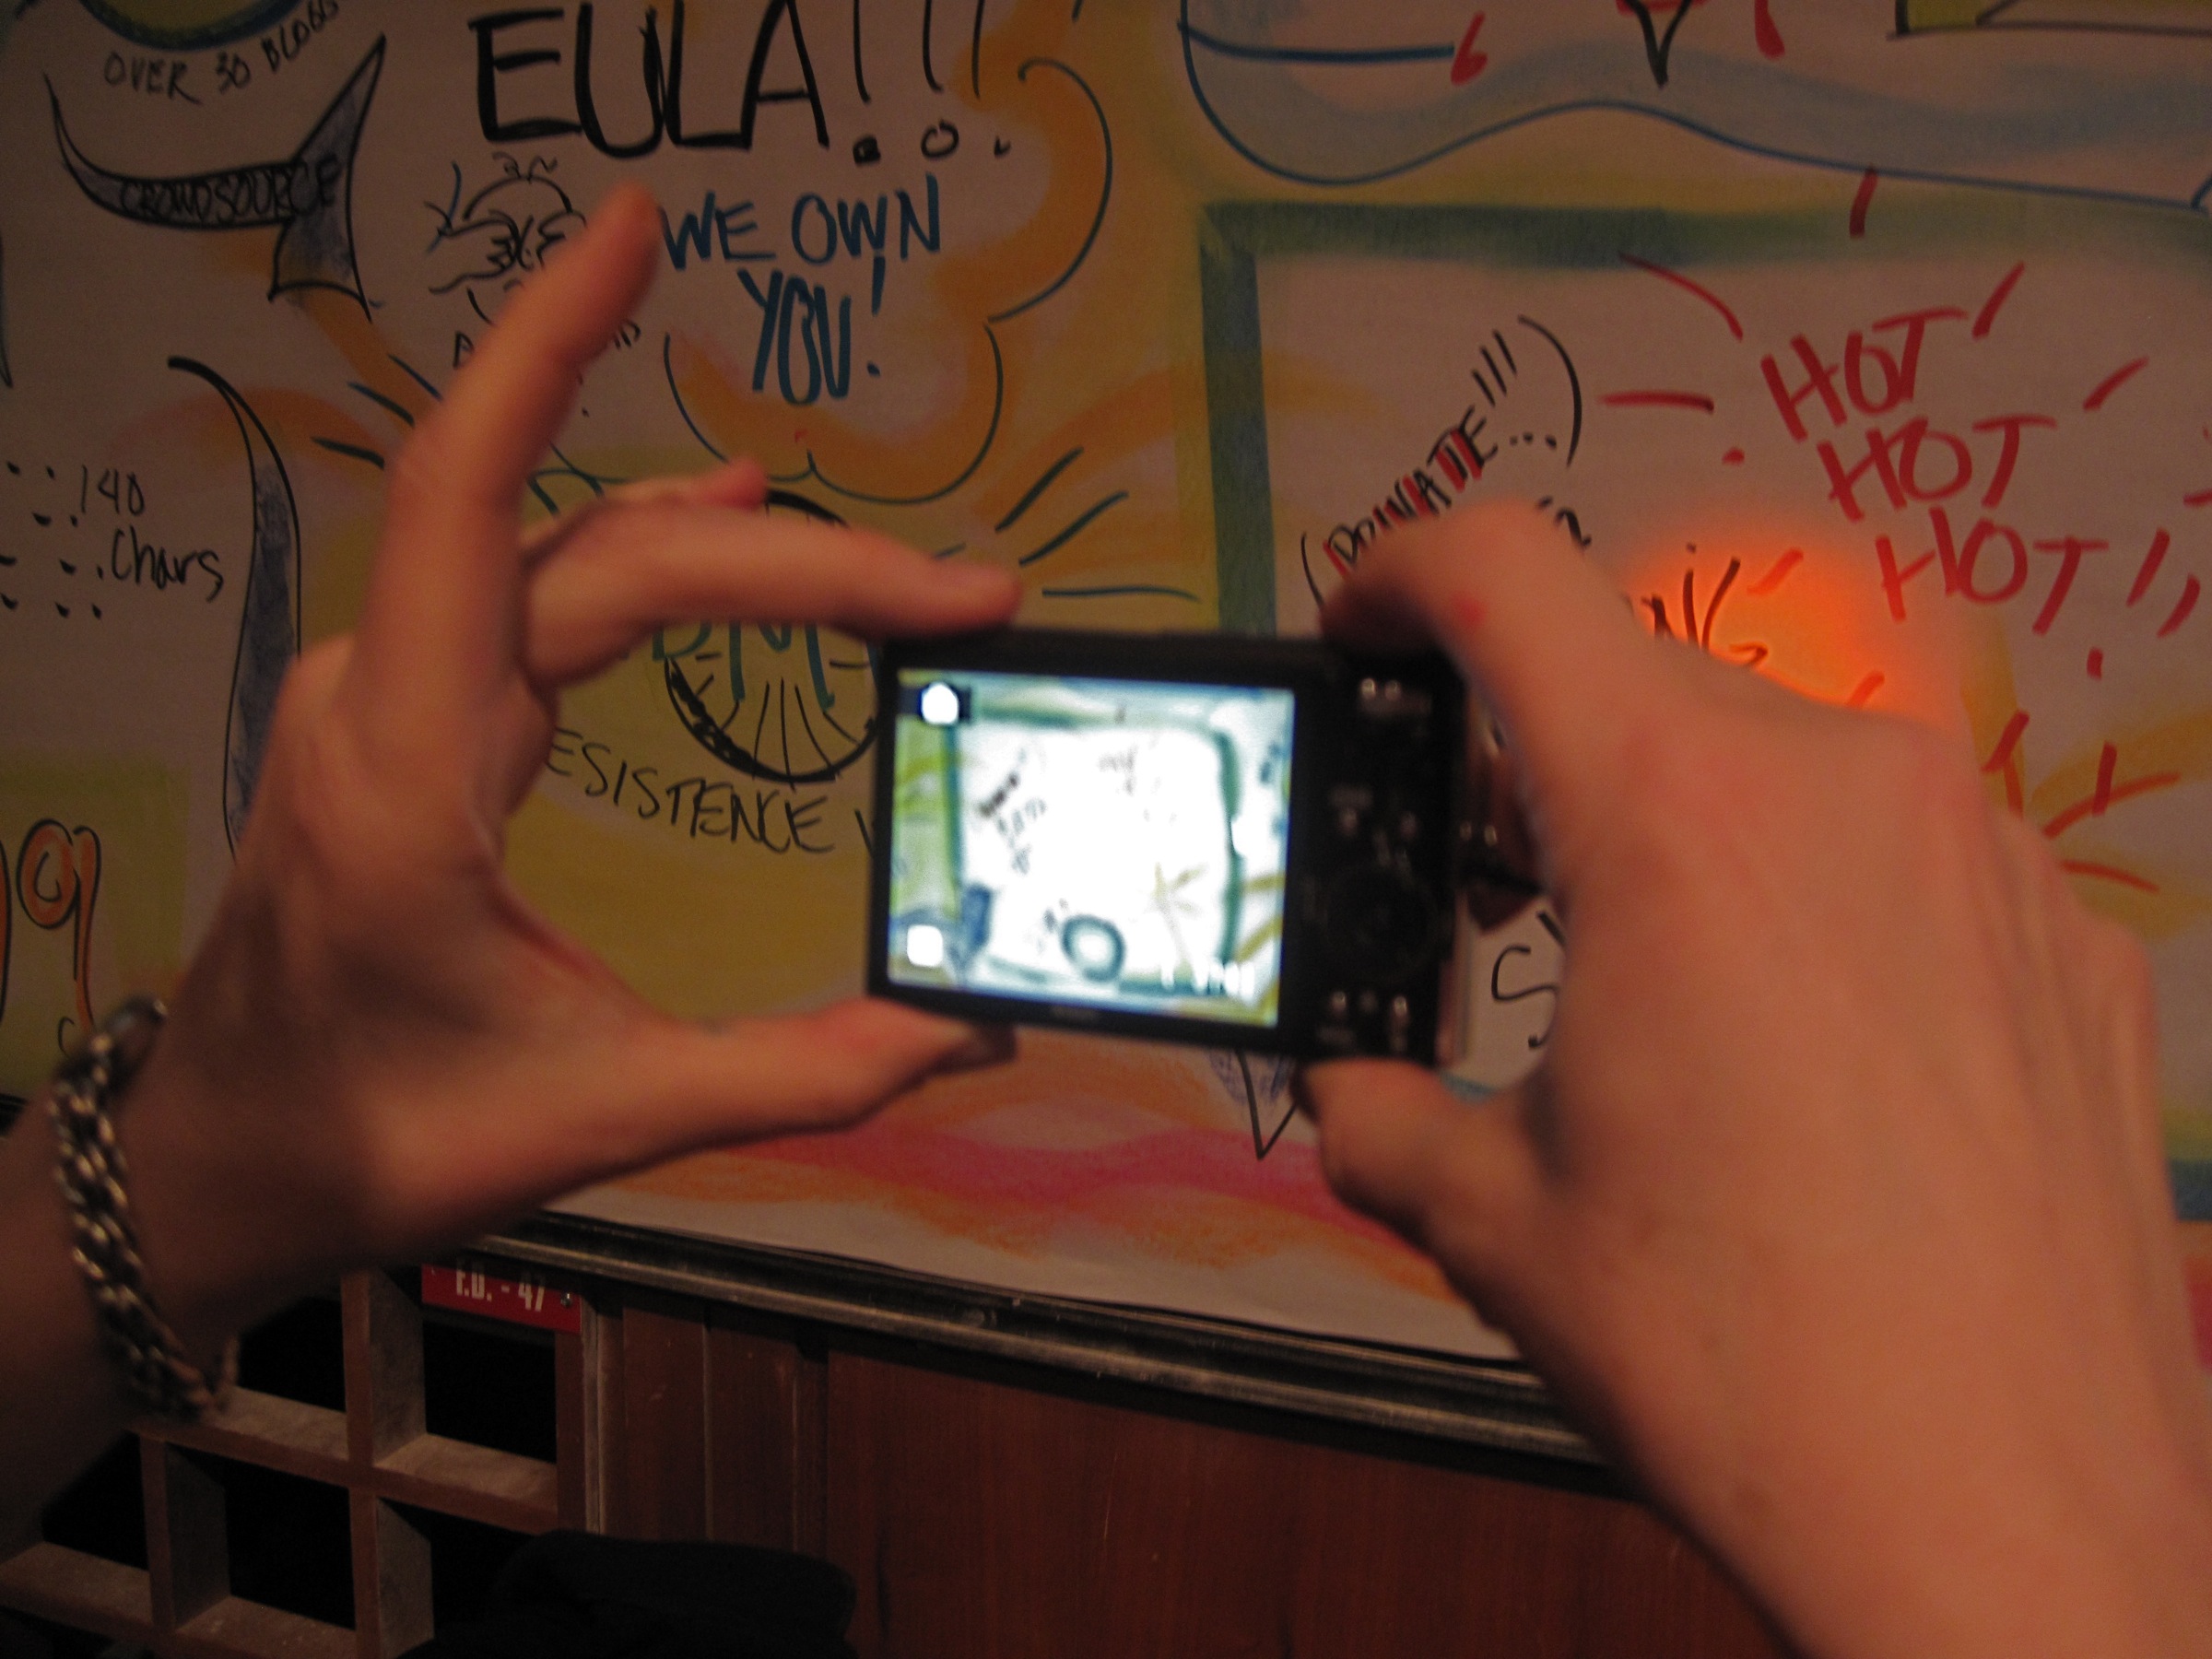
writing, hand, vancouver, art, nv09, northernvoice09, emotion